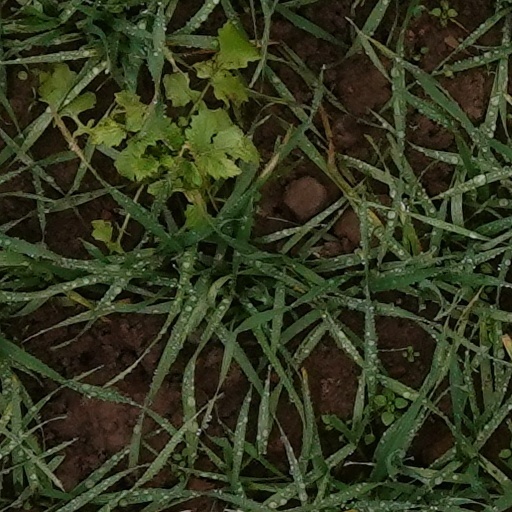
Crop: wheat